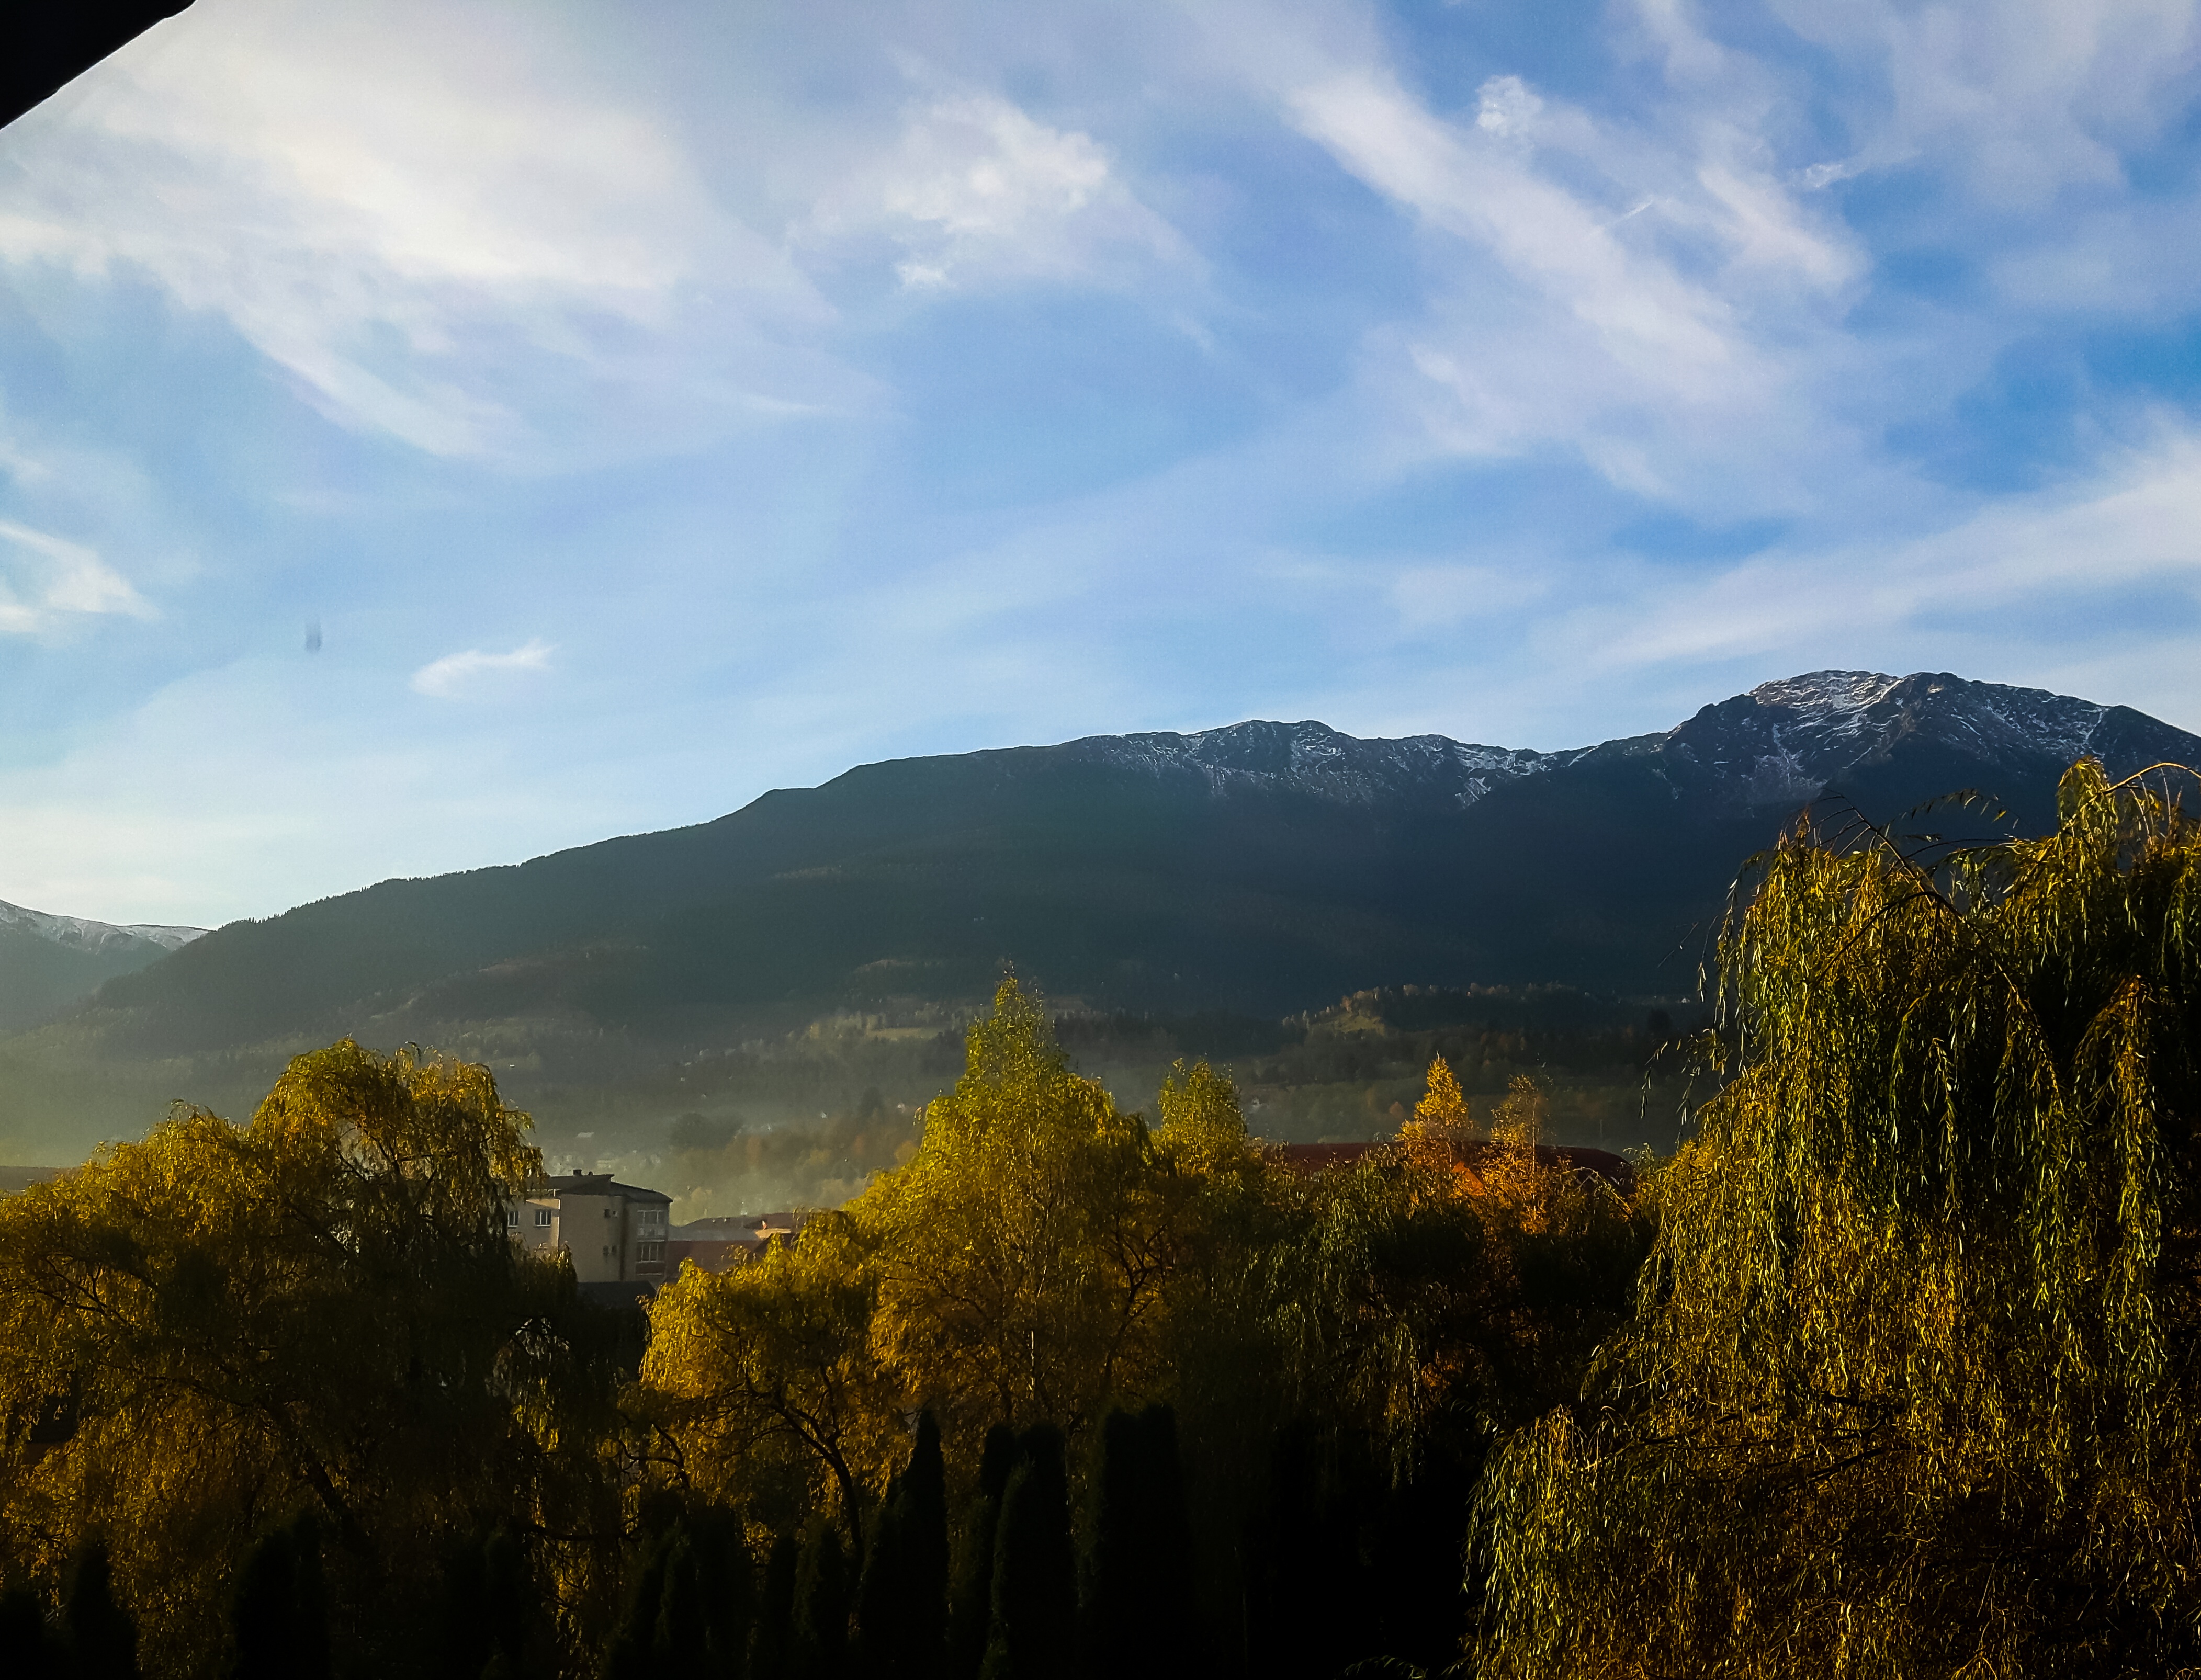
landscape, tree, nature, forest, wilderness, mountain, cloud, sky, sunrise, sunlight, morning, leaf, hill, dawn, valley, mountain range, dusk, autumn, ridge, rural area, landform, geographical feature, atmospheric phenomenon, woody plant, mountainous landforms